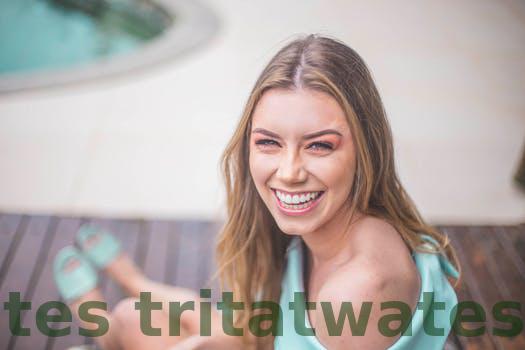
Label: Watermark